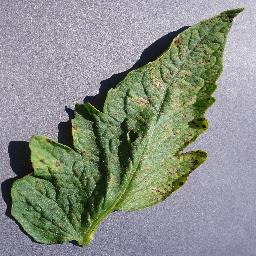
Label: Tomato___Septoria_leaf_spot